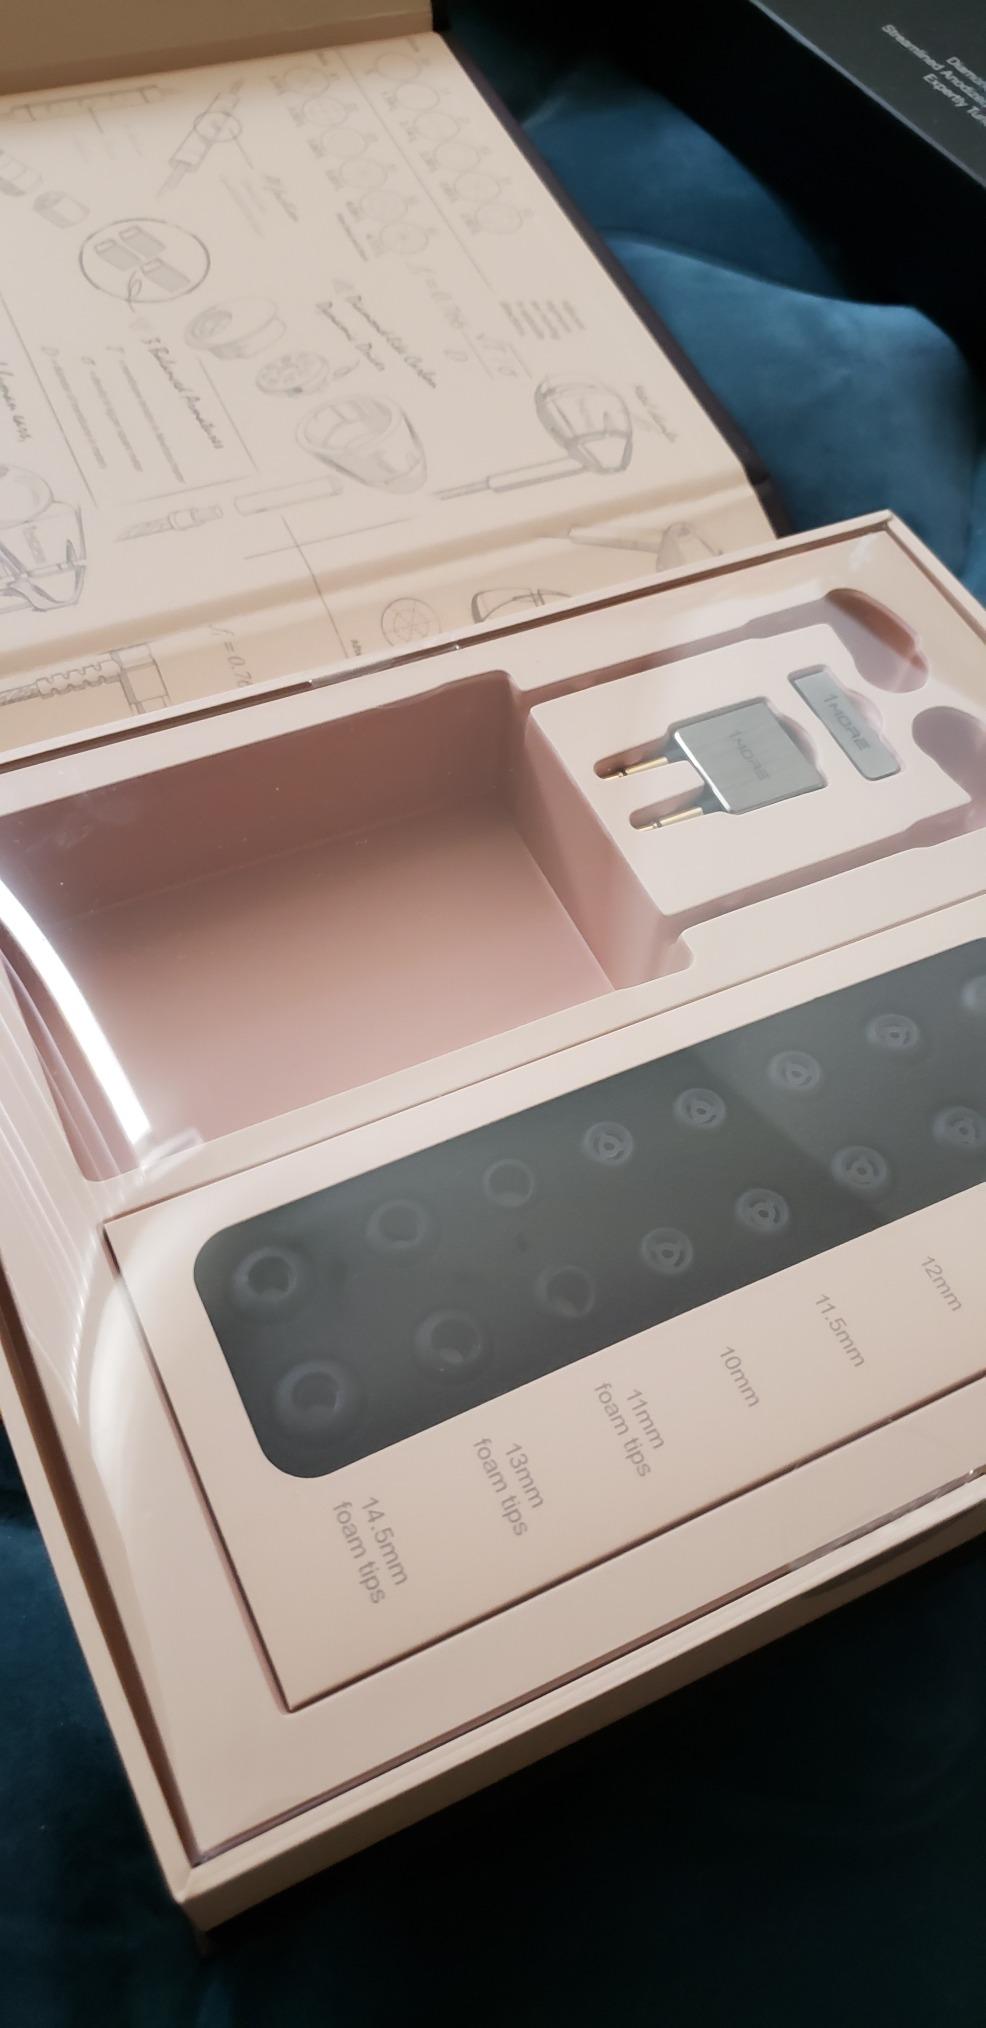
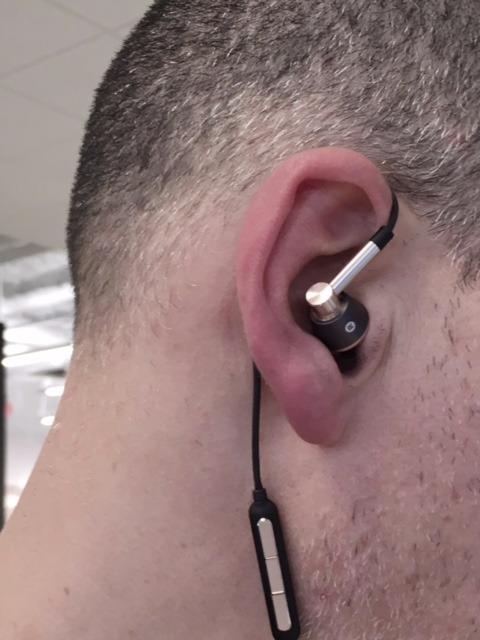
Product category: headphones
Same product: no